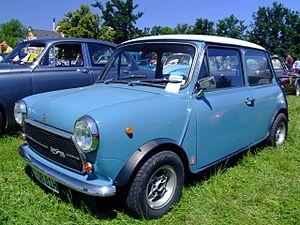
La marque italienne Innocenti était, à l'origine, une société travaillant dans la métallurgie, avant de devenir constructeur des scooters Lambretta.